Sky position (RA, Dec in degrees): 185.485, 2.967
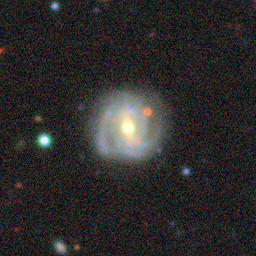
Galaxy morphology: Unbarred Tight Spiral Galaxies